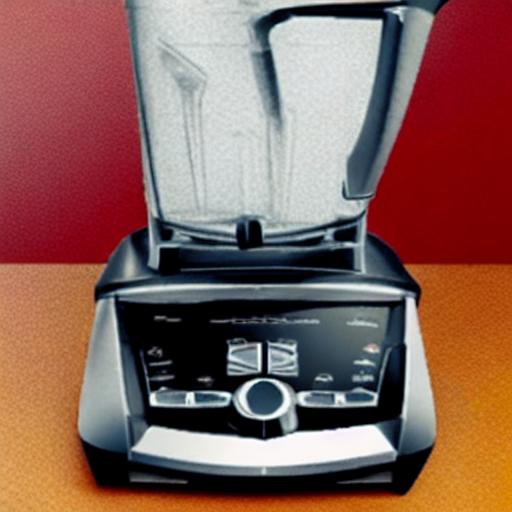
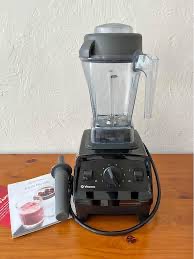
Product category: items_blender
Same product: no